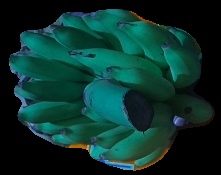
Variety: elakki-bale
Grade: grade2